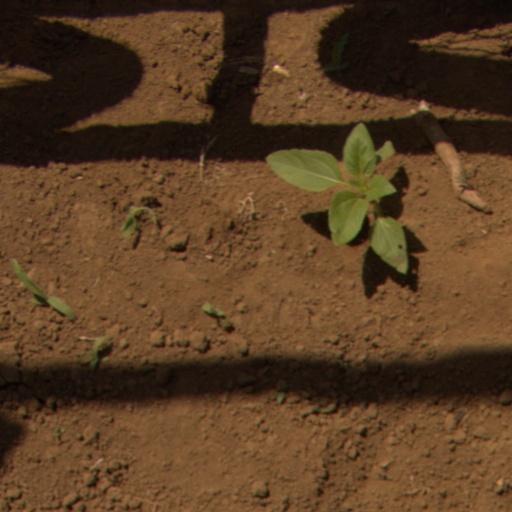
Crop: Jerusalem artichoke